Kermesse (festival)

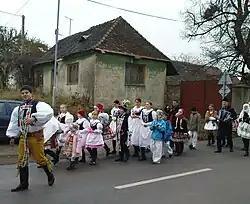
Kermesse in the Moravian Slovak village of Bohuslavice u Kyjova (Czech Republic, 2009) – a procession through the village is led by a "stárek" (festival leader) wearing a national costume, yellow deer-skin trousers

The word Kermess (generally in the form Kirmess) is applied in the United States to any entertainment, especially one organized in the interest of charity. The Dutch-American Village of Little Chute, Wisconsin, has celebrated "Kermis" annually since 1981. The Wallonian settlements in Door County, Wisconsin, also celebrate a "Kermis" with traditional Belgian dishes and events. Another American polity that celebrates this holiday is "La Kermesse" of Biddeford, Maine. The International School of Indiana, located in Indianapolis, Indiana, holds an annual "Kermesse" celebration with refreshments, carnival games and face-painting to celebrate the ending of the school year for their pre-elementary and elementary pupils. In the City of Halifax (Nova Scotia, Canada), a city with a limited Dutch heritage, kermesses have been held since 1907 as fundraisers for the local children's hospital. The École Française de Vancouver (ÉFIV) in North Vancouver, British Columbia (Canada), holds an annual kermesse with games, food, a pétanque tournament and community participation.